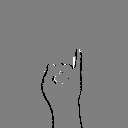
ASL letter: i